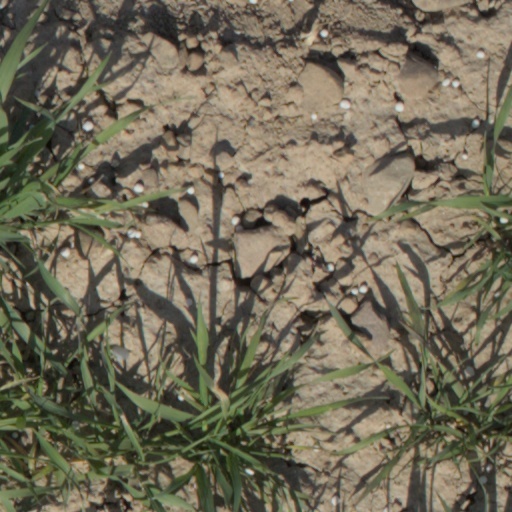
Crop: wheat